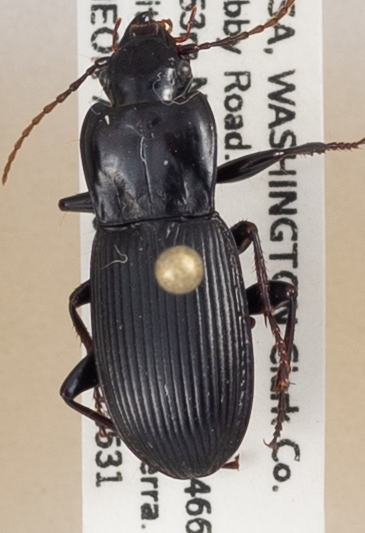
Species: Pterostichus herculaneus
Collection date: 2017-05-31
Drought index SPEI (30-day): -0.334
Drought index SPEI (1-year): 1.16
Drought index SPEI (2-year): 0.728